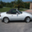
Label: automobile